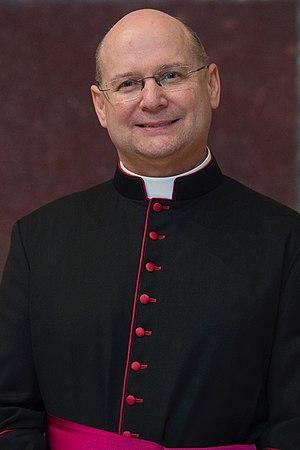
Peter Bryan Wells, né aux États-Unis à Tulsa dans l'Oklahoma le 12 mai 1963, est un archevêque catholique américain et nonce apostolique en Afrique du Sud, Botswana, Lesotho, Namibie et Swaziland. Mᵍʳ Wells, en outre, est spécialiste des questions financières. En plus de l'anglais, sa langue maternelle, il parle allemand, espagnol, français et italien.